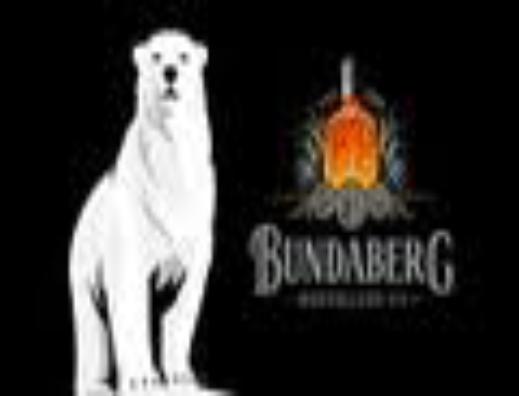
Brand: Bundaberg
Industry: Food